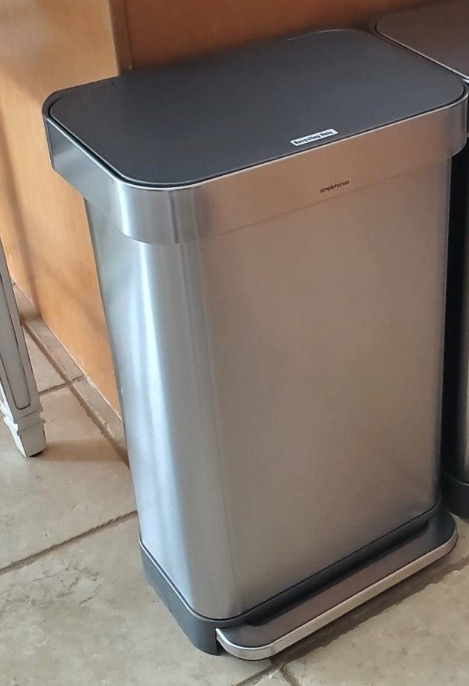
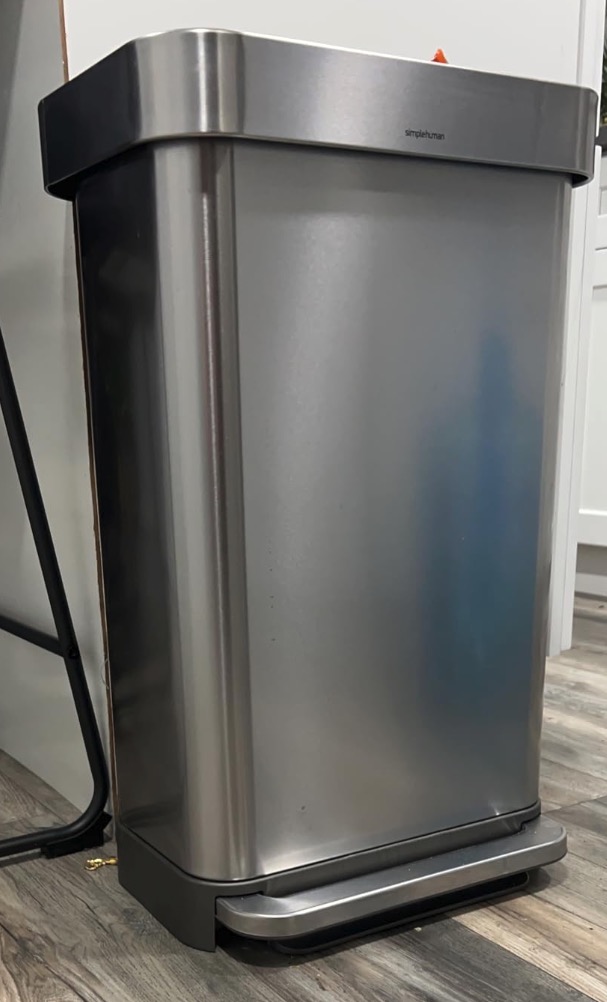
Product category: misc
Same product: yes